Dobaara: See Your Evil

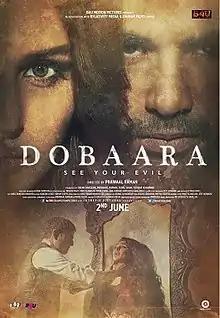
Theatrical release poster

Dobaara: See Your Evil is a 2017 Indian supernatural horror film written and directed by Prawaal Raman. It is an official adaptation of the 2013 American horror film "Oculus"; the original film's director and co-writer, Mike Flanagan, serves as executive producer and received story credits. The film is a B4U Motion Pictures presentation in association with Relativity Media and Zahhak Films Limited. "Dobaara: See Your Evil" is produced by Ishan Saksena, Prawaal Raman, Sunil Shah and Vikram Khakhar and stars Huma Qureshi and Saqib Saleem, with Adil Hussain, Lisa Ray, Abhishek Singh, and Rhea Chakraborty in crucial supporting roles. It was released worldwide on 2 June 2017.